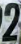
Number: 2